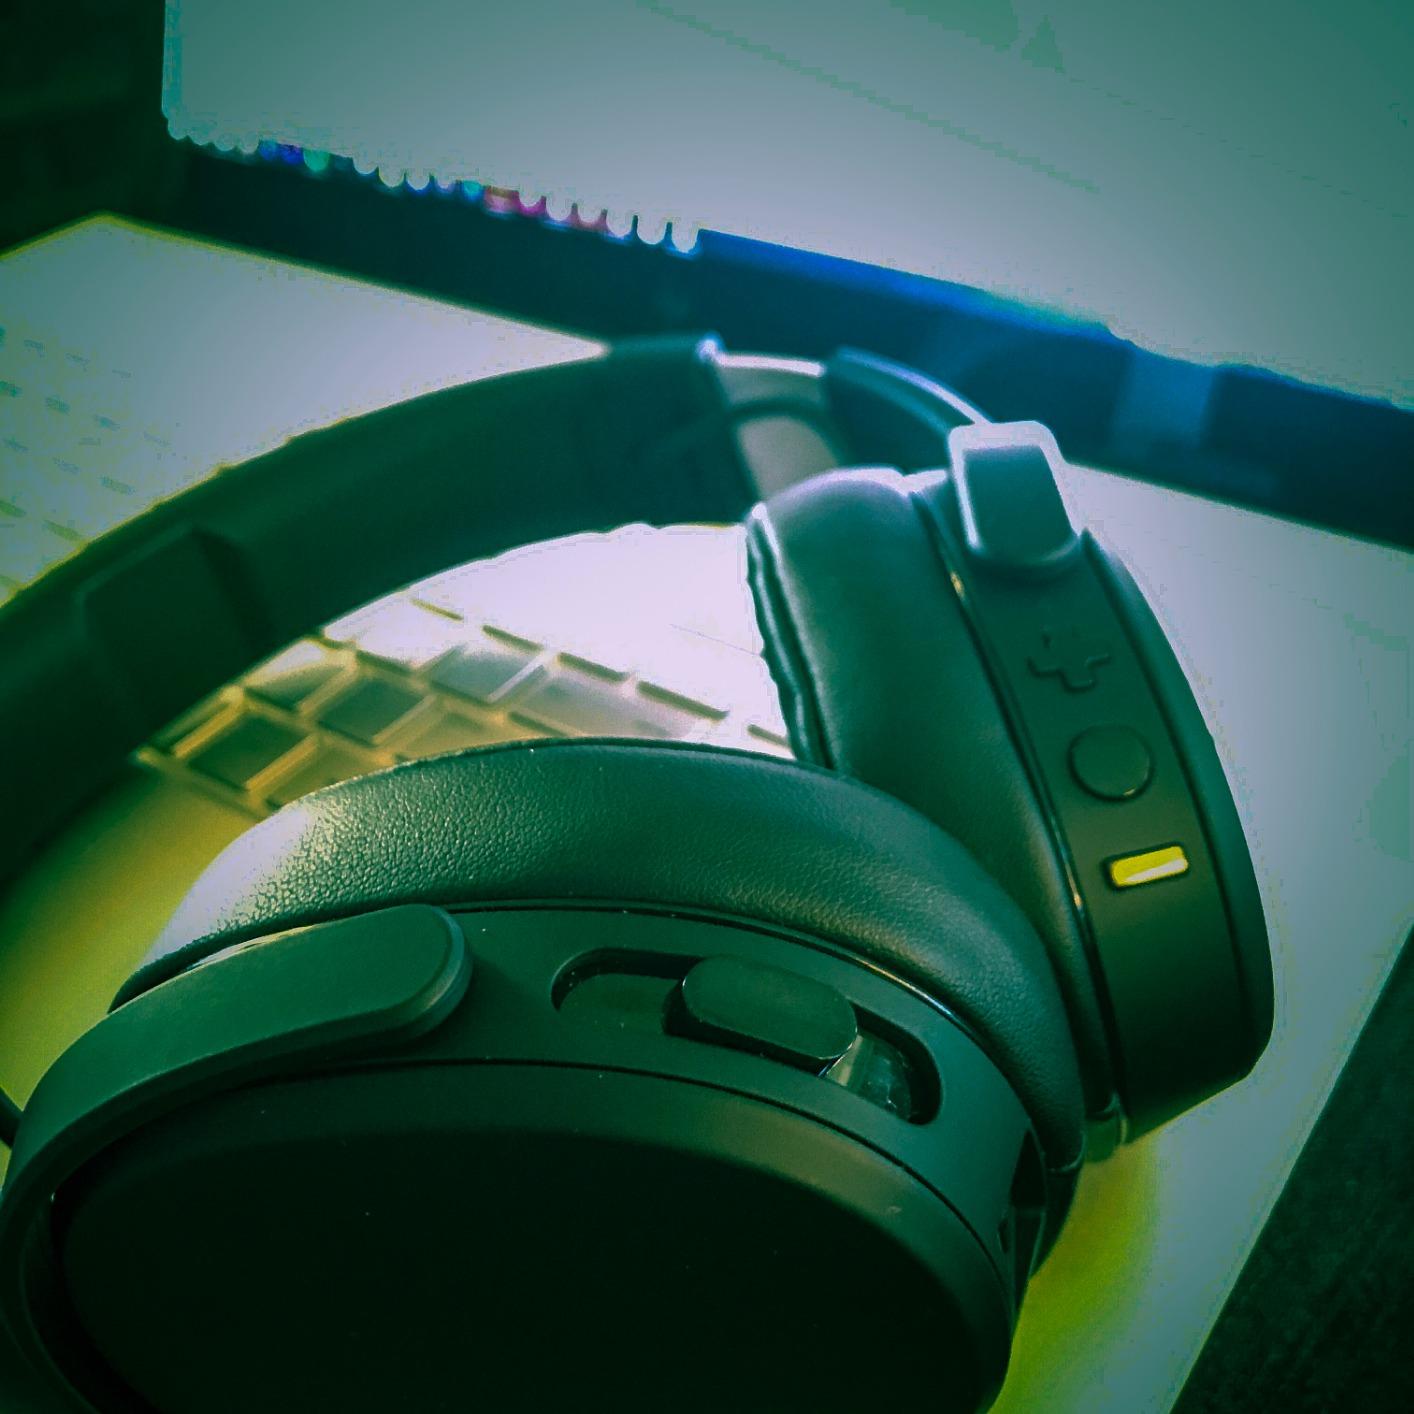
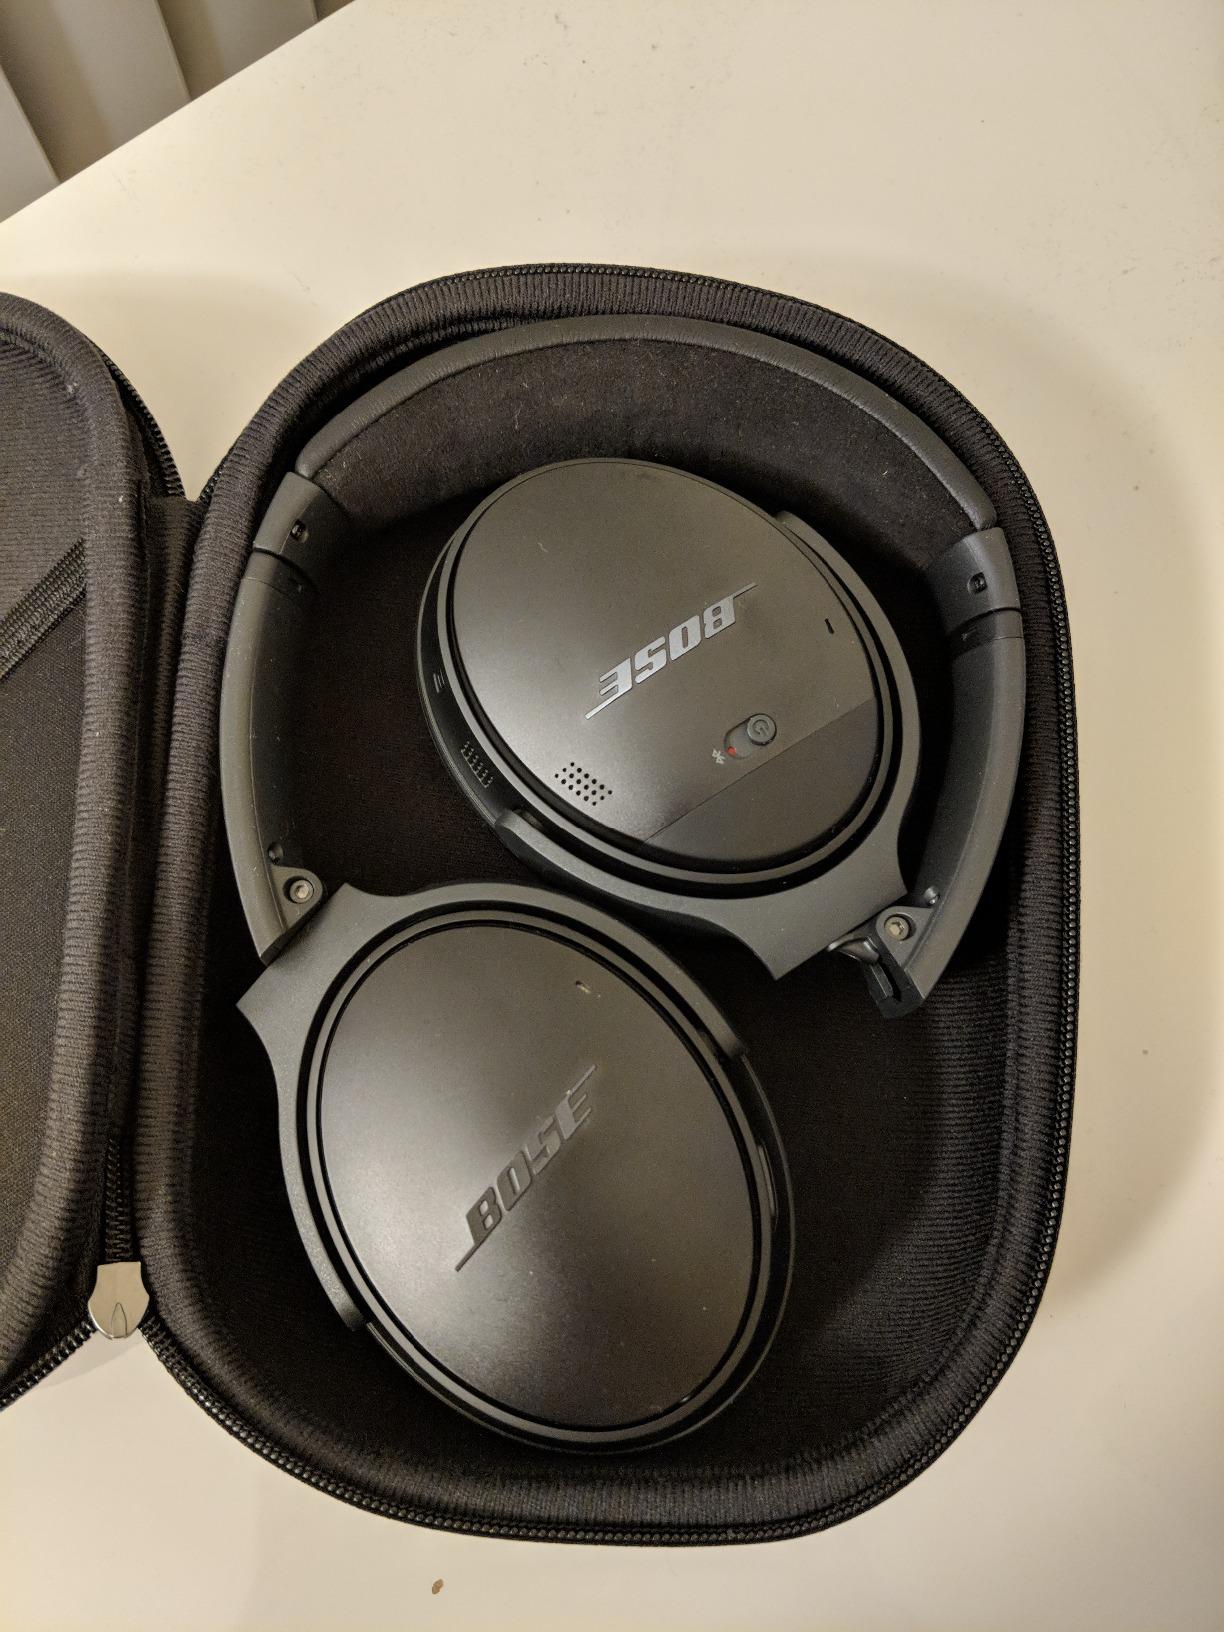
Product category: headphones
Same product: no